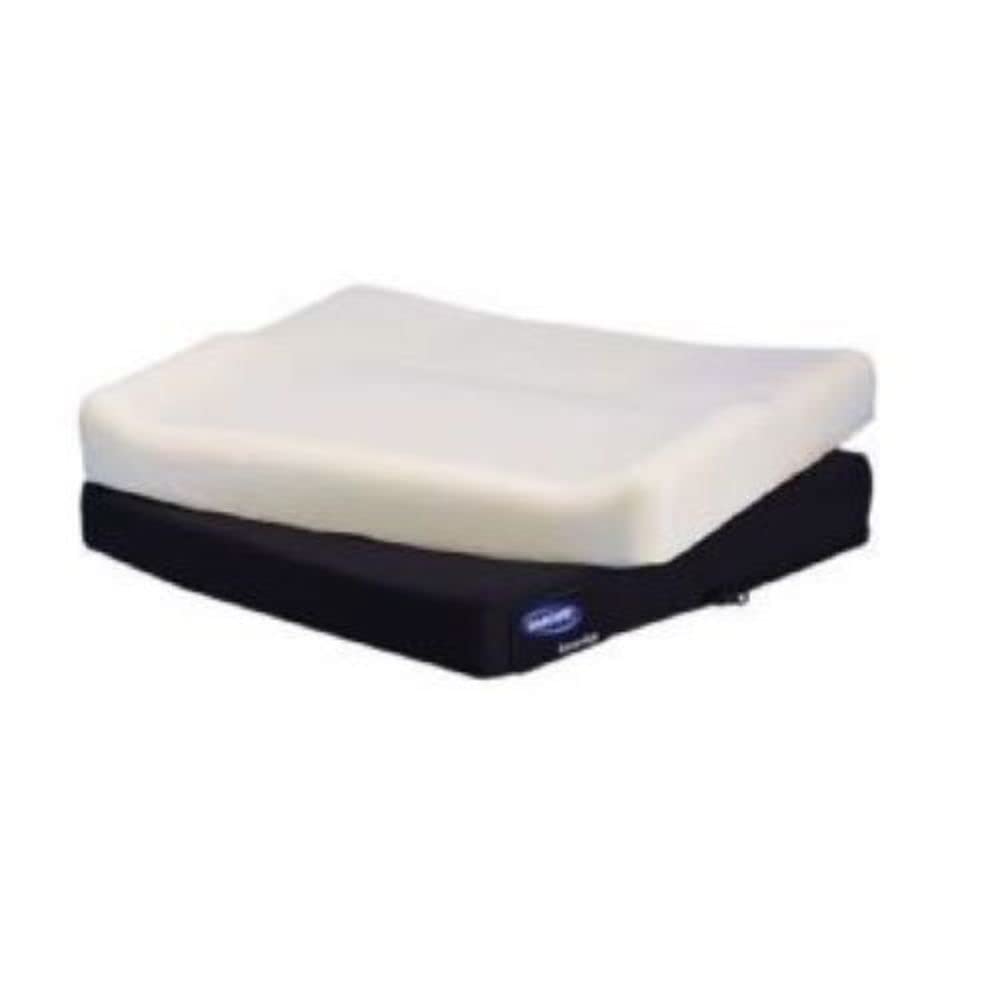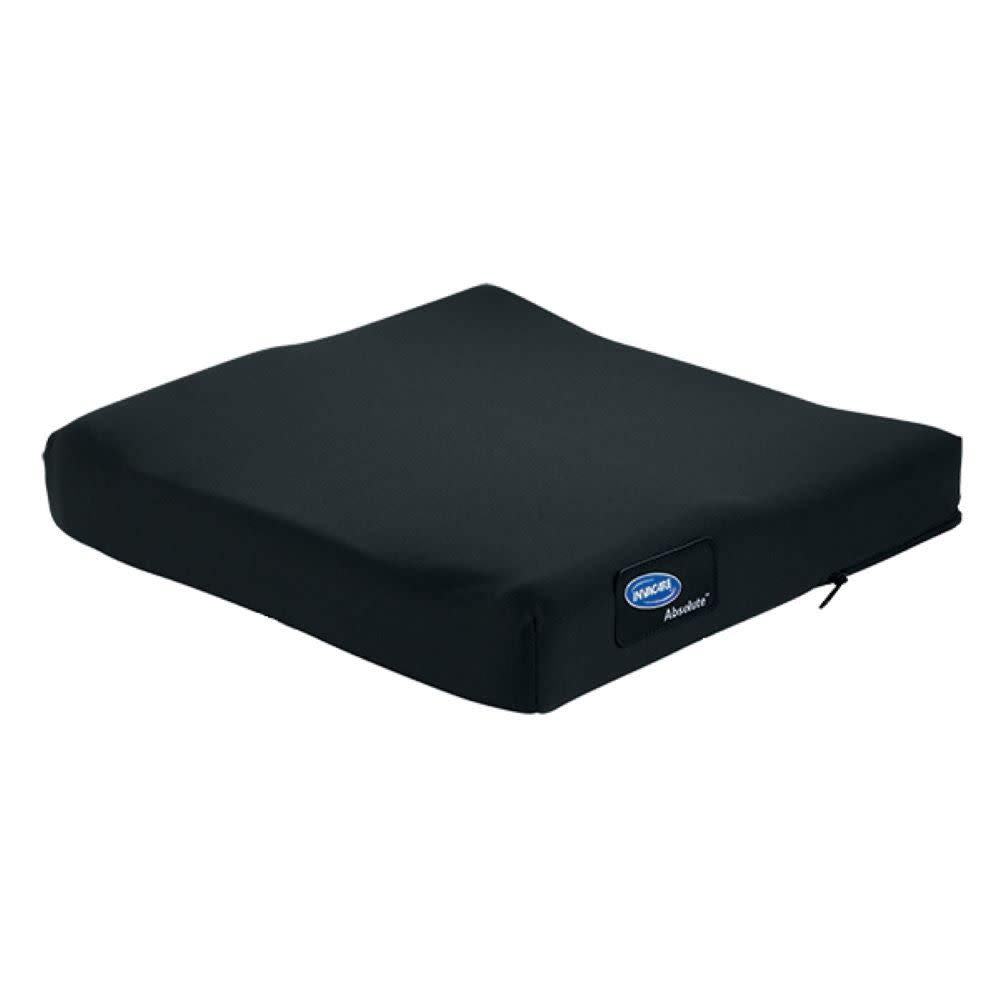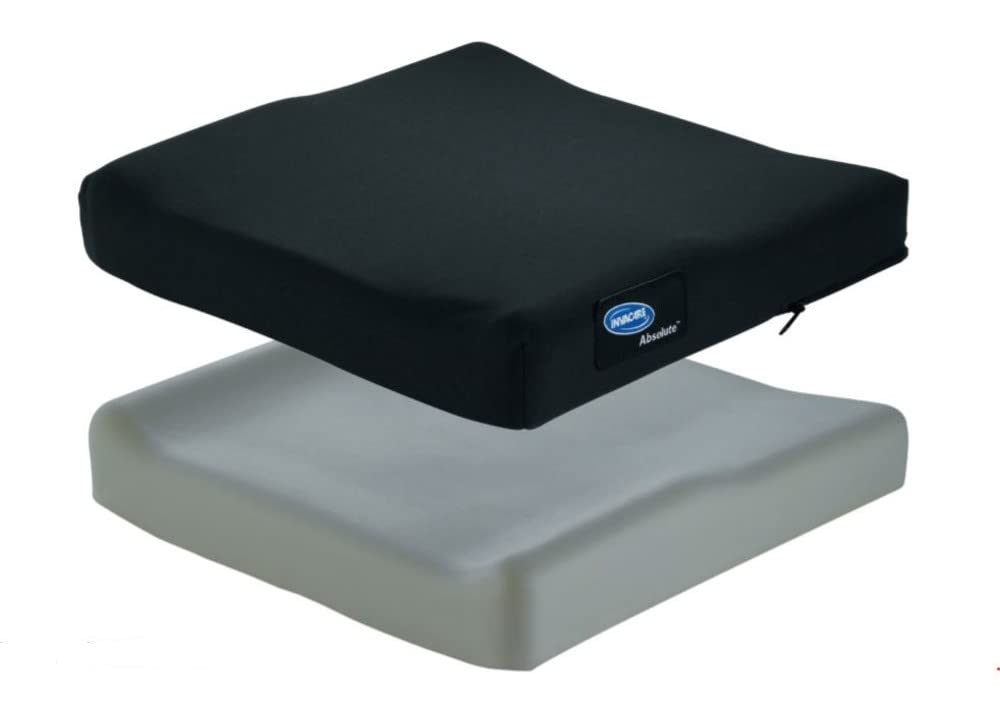
Invacare Absolute Wheelchair Cushion, Dual Firmness Comfortable Design, 20" W x 18" D, 250 lb. Weight Capacity, EC08
Category: Industrial & Scientific
Product Description The Invacare EC08 absolute wheelchair cushion, 20 inch W x 18 inch D is a highly resilient foam cushion for users who can shift their own weight for pressure Relief. A simple, comfortable and highly functional solution for users with mild support and positioning needs, the Invacare absolute wheelchair cushion features molded, dual-firmness foam for increased comfort and support. Manufacturer Contact Information 1 (800) 333-6900
Features: FEATURES: A gentle contour in cushion aids in positioning, mild support and centering in the seat while adding comfort | UPHOLSTERY: Breathable, water-repellent mesh fabric cover dissipates heat and moisture. Shaped cushion bottom for use on taut sling upholstery | SECURE: No-slip bottom keeps cushion in place all day | ERGONOMIC: Molded polyurethane foam is lightweight and durable | DESIGN: Using a contoured cushion such as the Invacare Absolute Cushion can provide gentle positioning, comfort and may help prevent against: Hip adduction; hip internal rotation; high trochanteric pressures; reduced pelvic stability; discomfort; posture pelvic tilt resulting from hip internal rotation; sliding secondary to posterior pelvic tilt